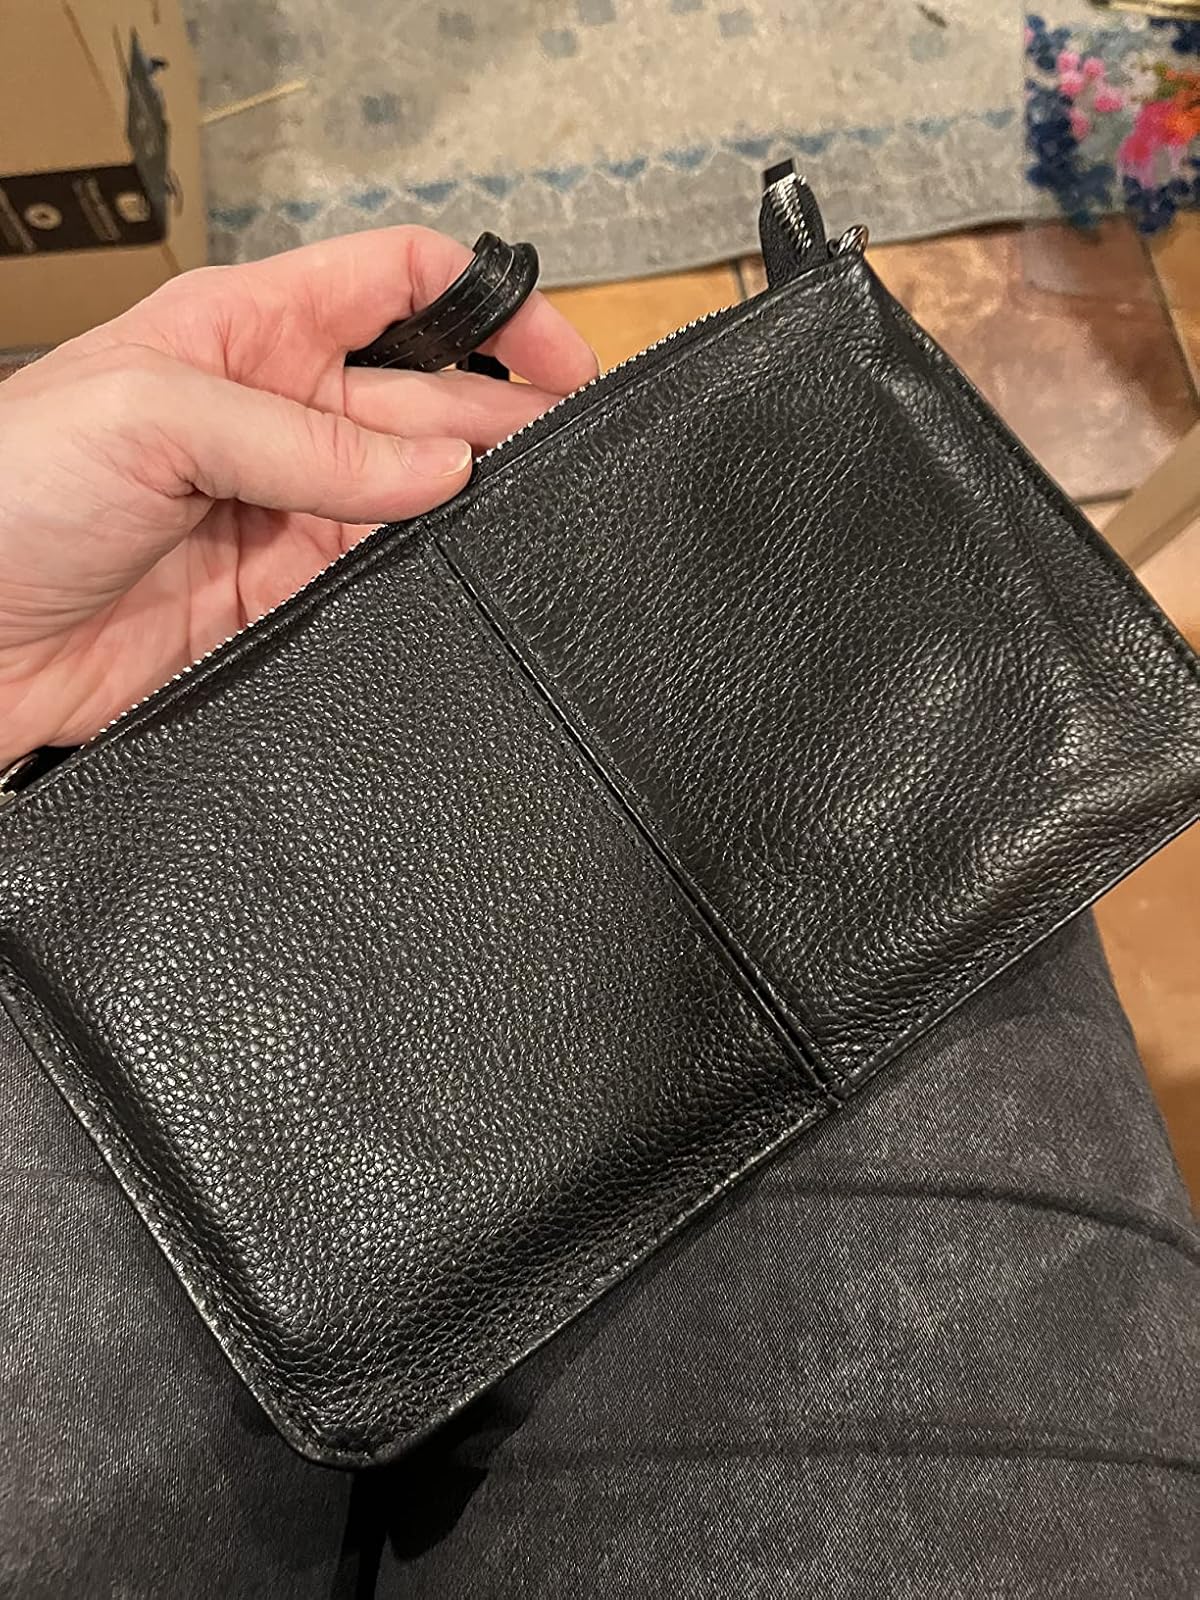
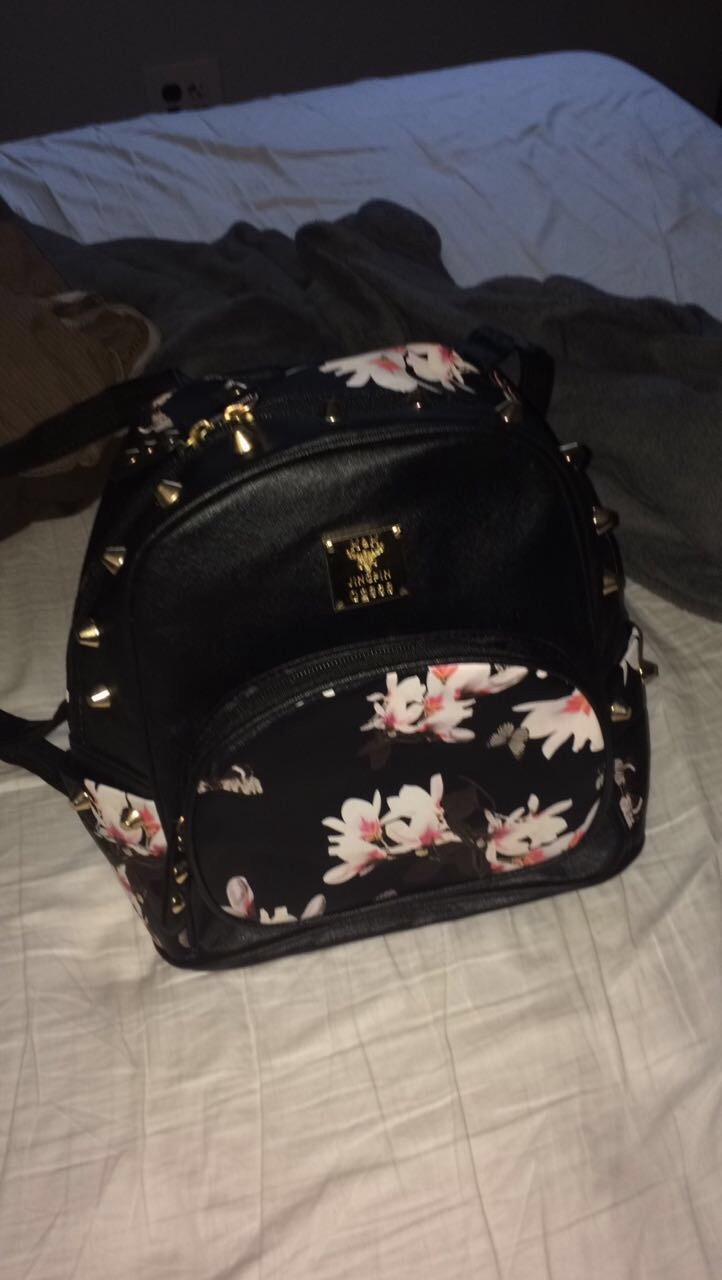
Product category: accessories_handbag
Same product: no